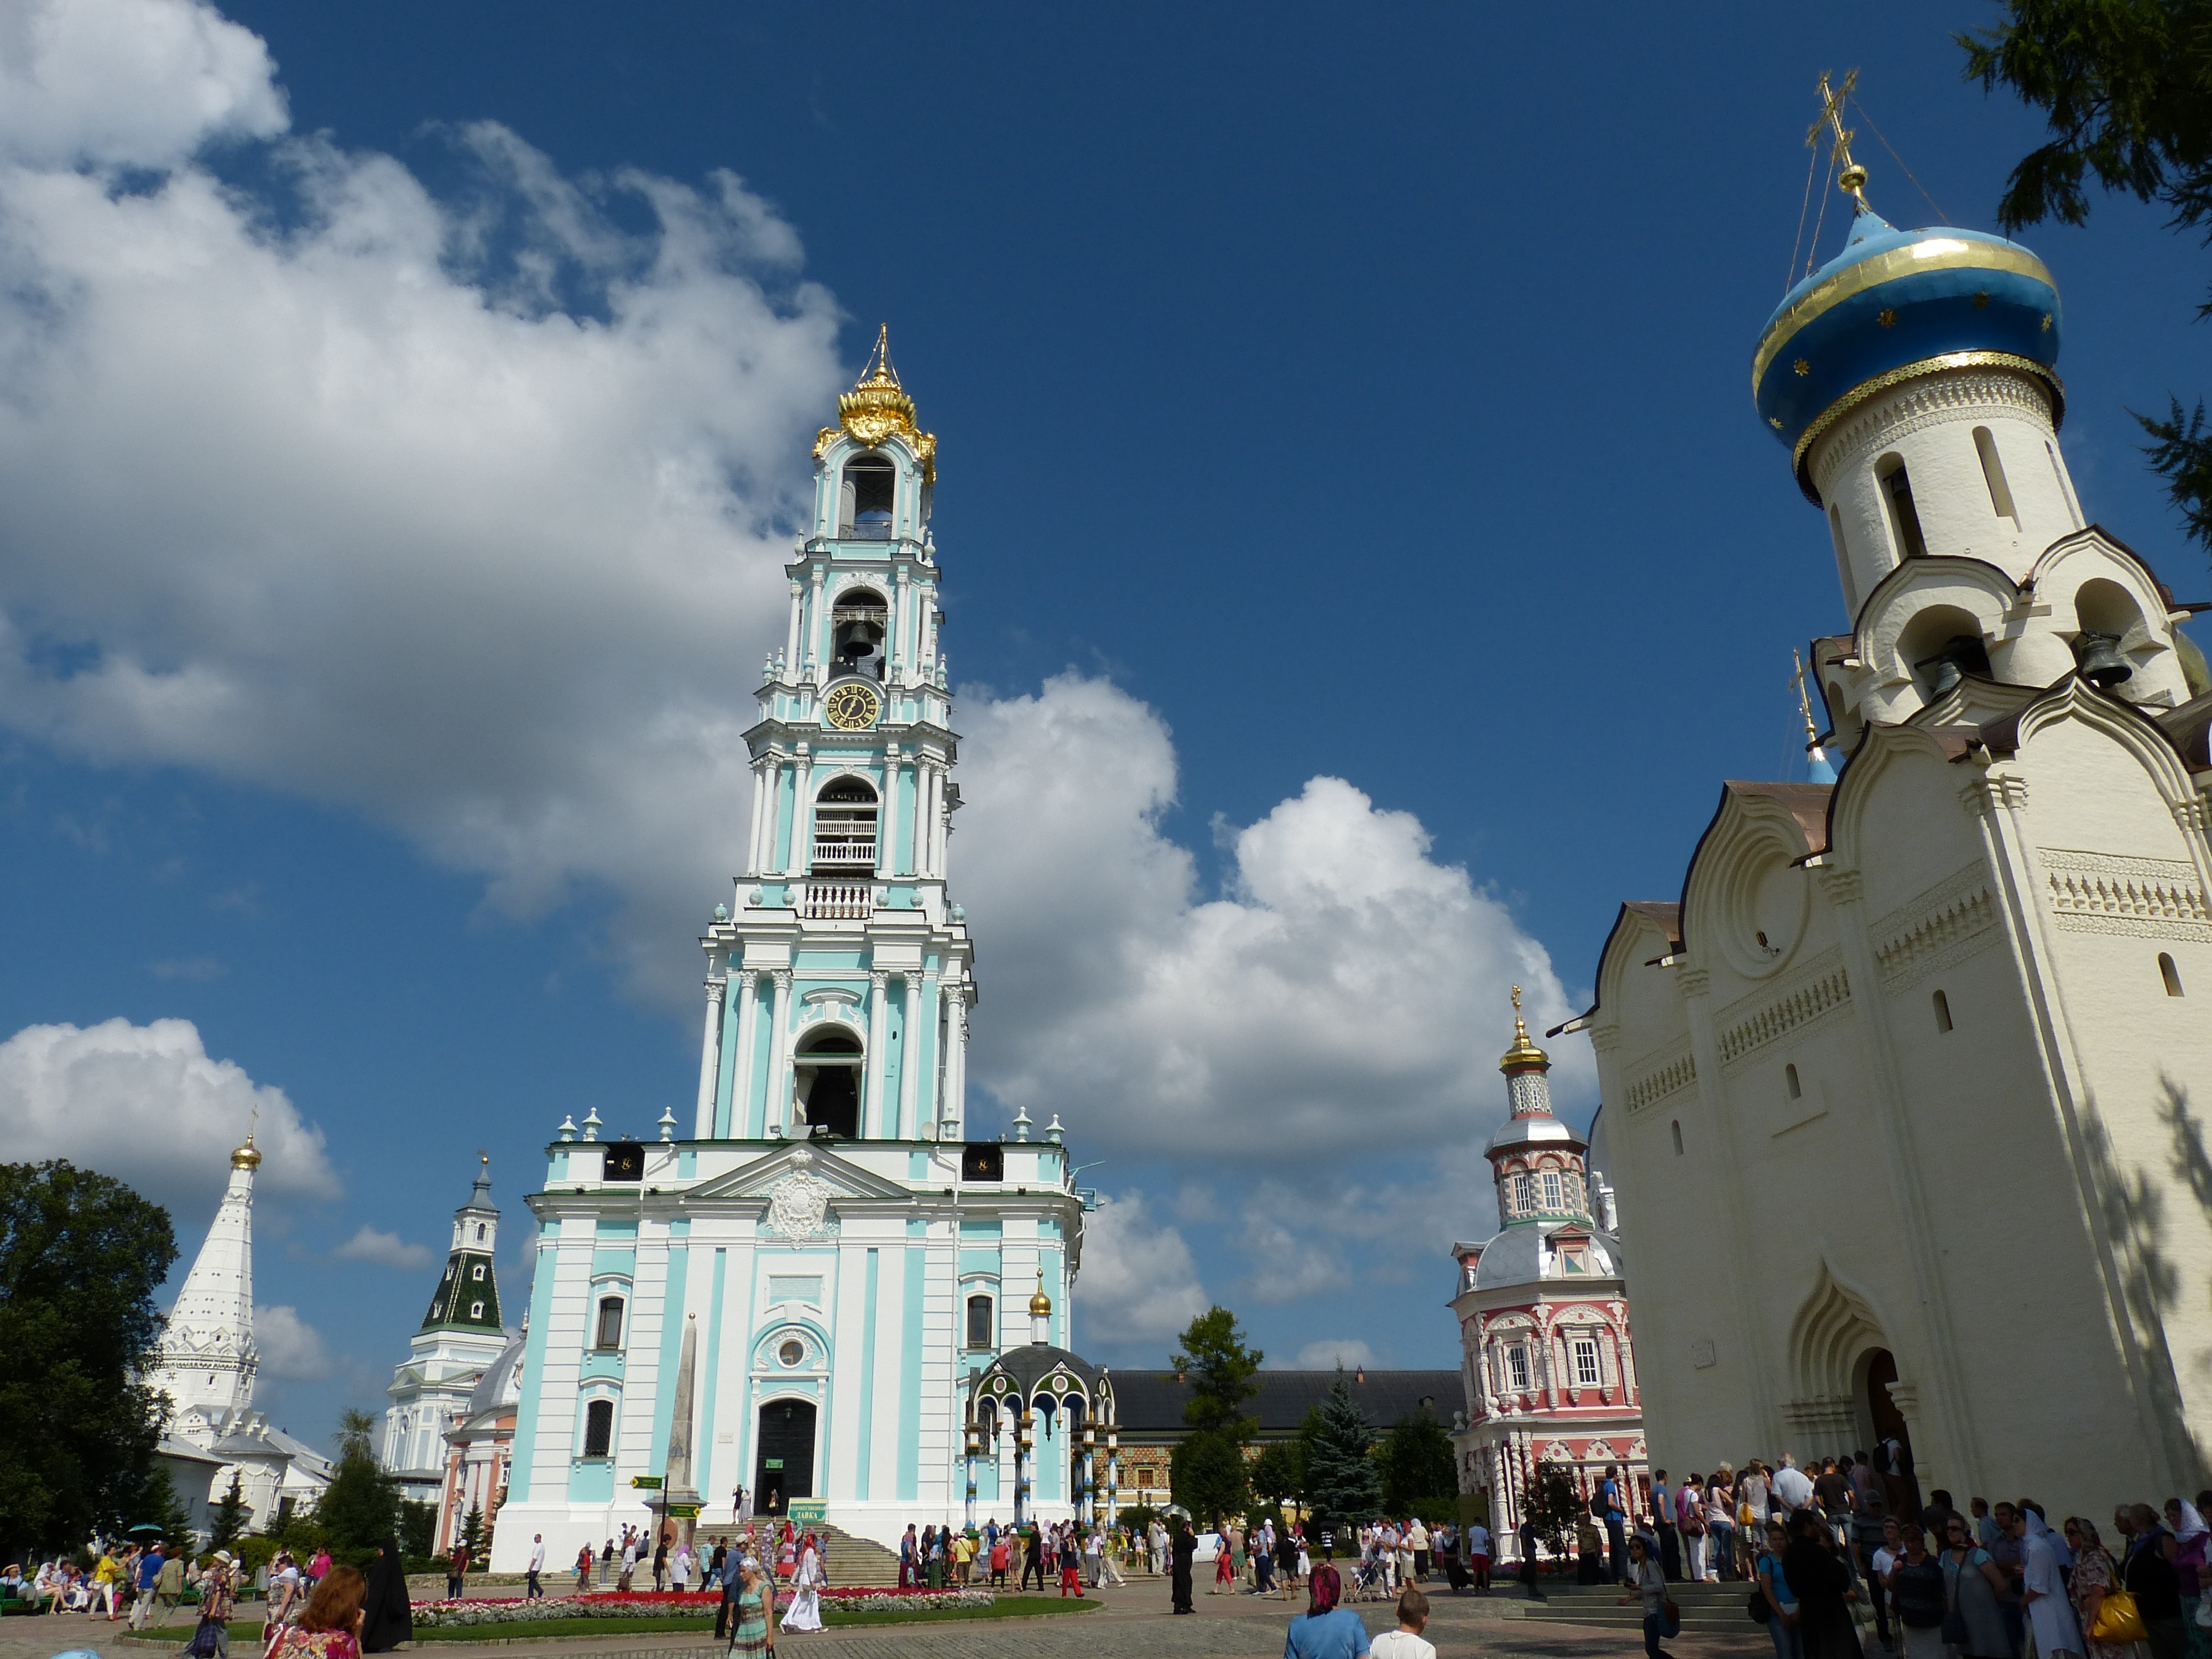
architecture, building, city, golden, tower, space, landmark, church, cathedral, tourism, place of worship, spire, steeple, monastery, town square, orthodox, dome, russia, historically, believe, tours, russian orthodox church, sergiev posad, golden ring